Sky position (RA, Dec in degrees): 3.75, -0.757
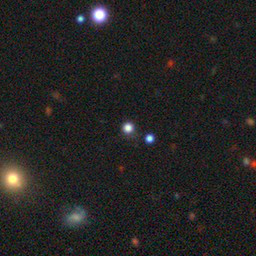
Galaxy morphology: Round Smooth Galaxies